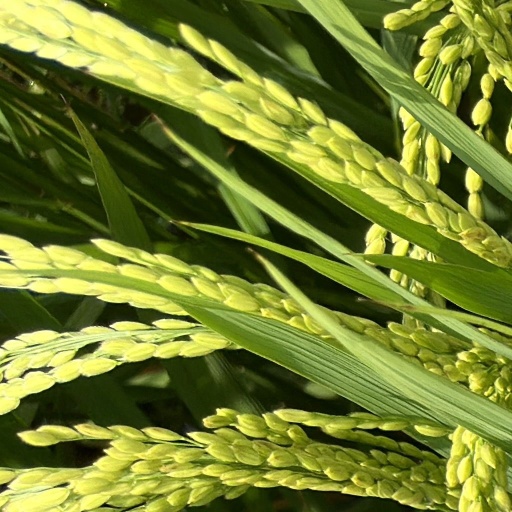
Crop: rice